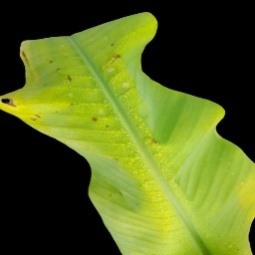
Label: Sulphur